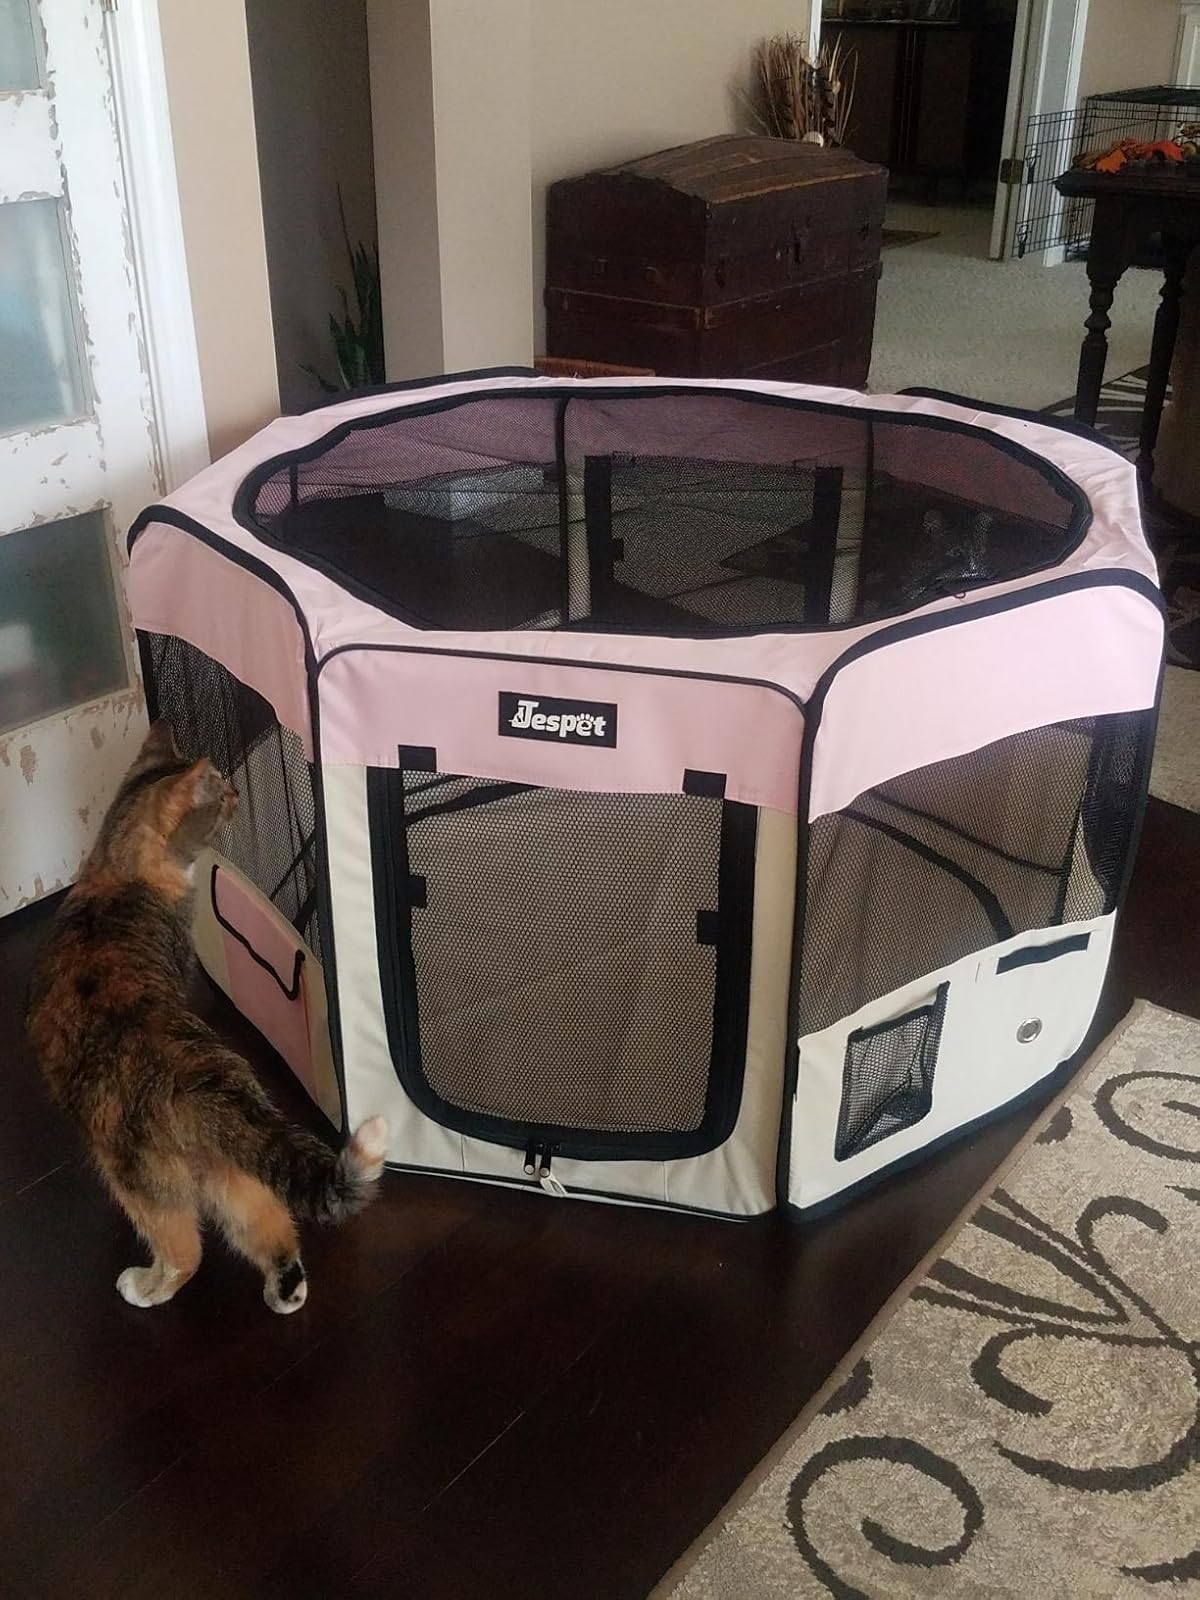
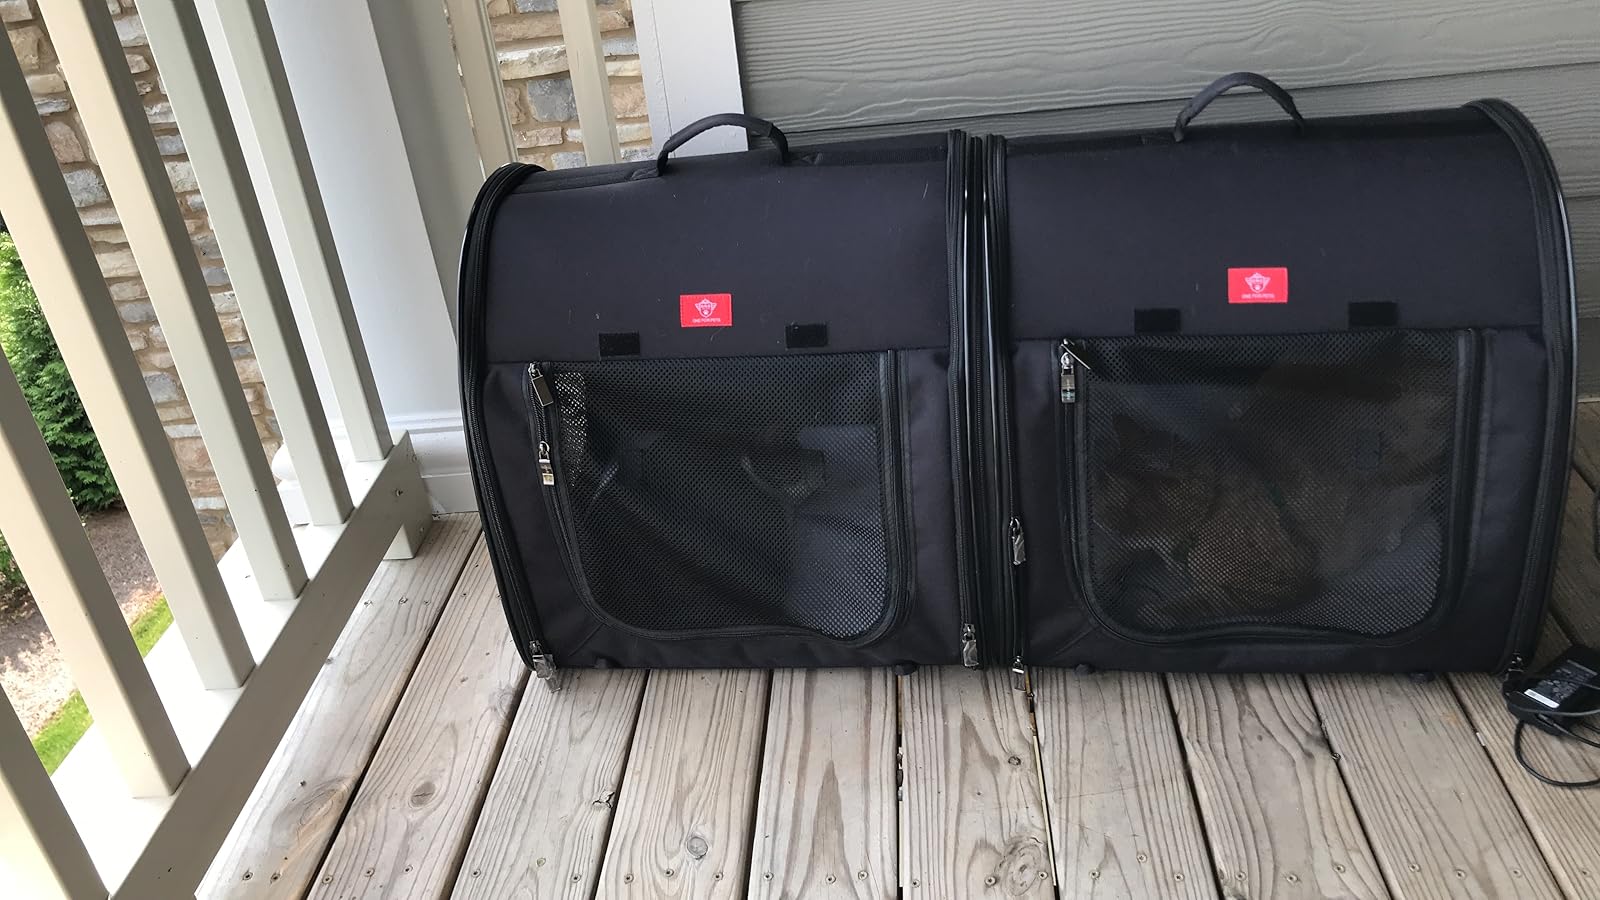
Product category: items_kennel
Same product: no